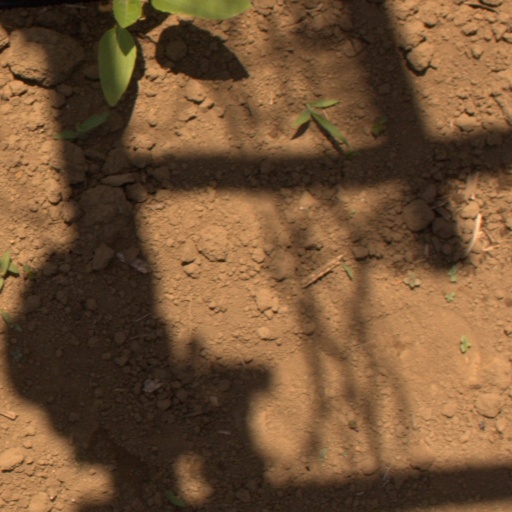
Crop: Jerusalem artichoke